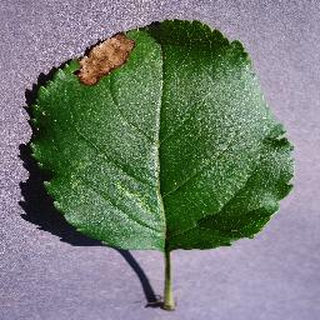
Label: apple_black_rot